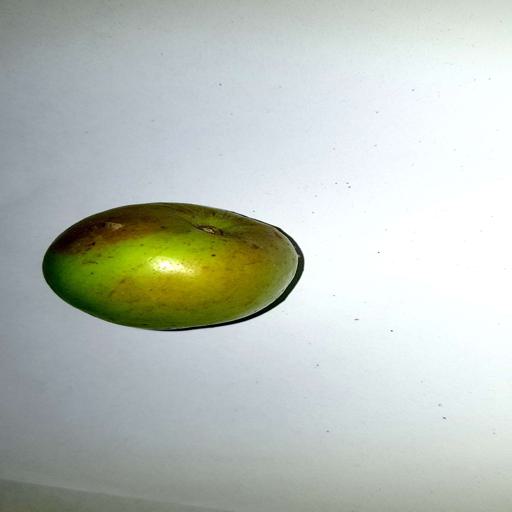
Label: healthy